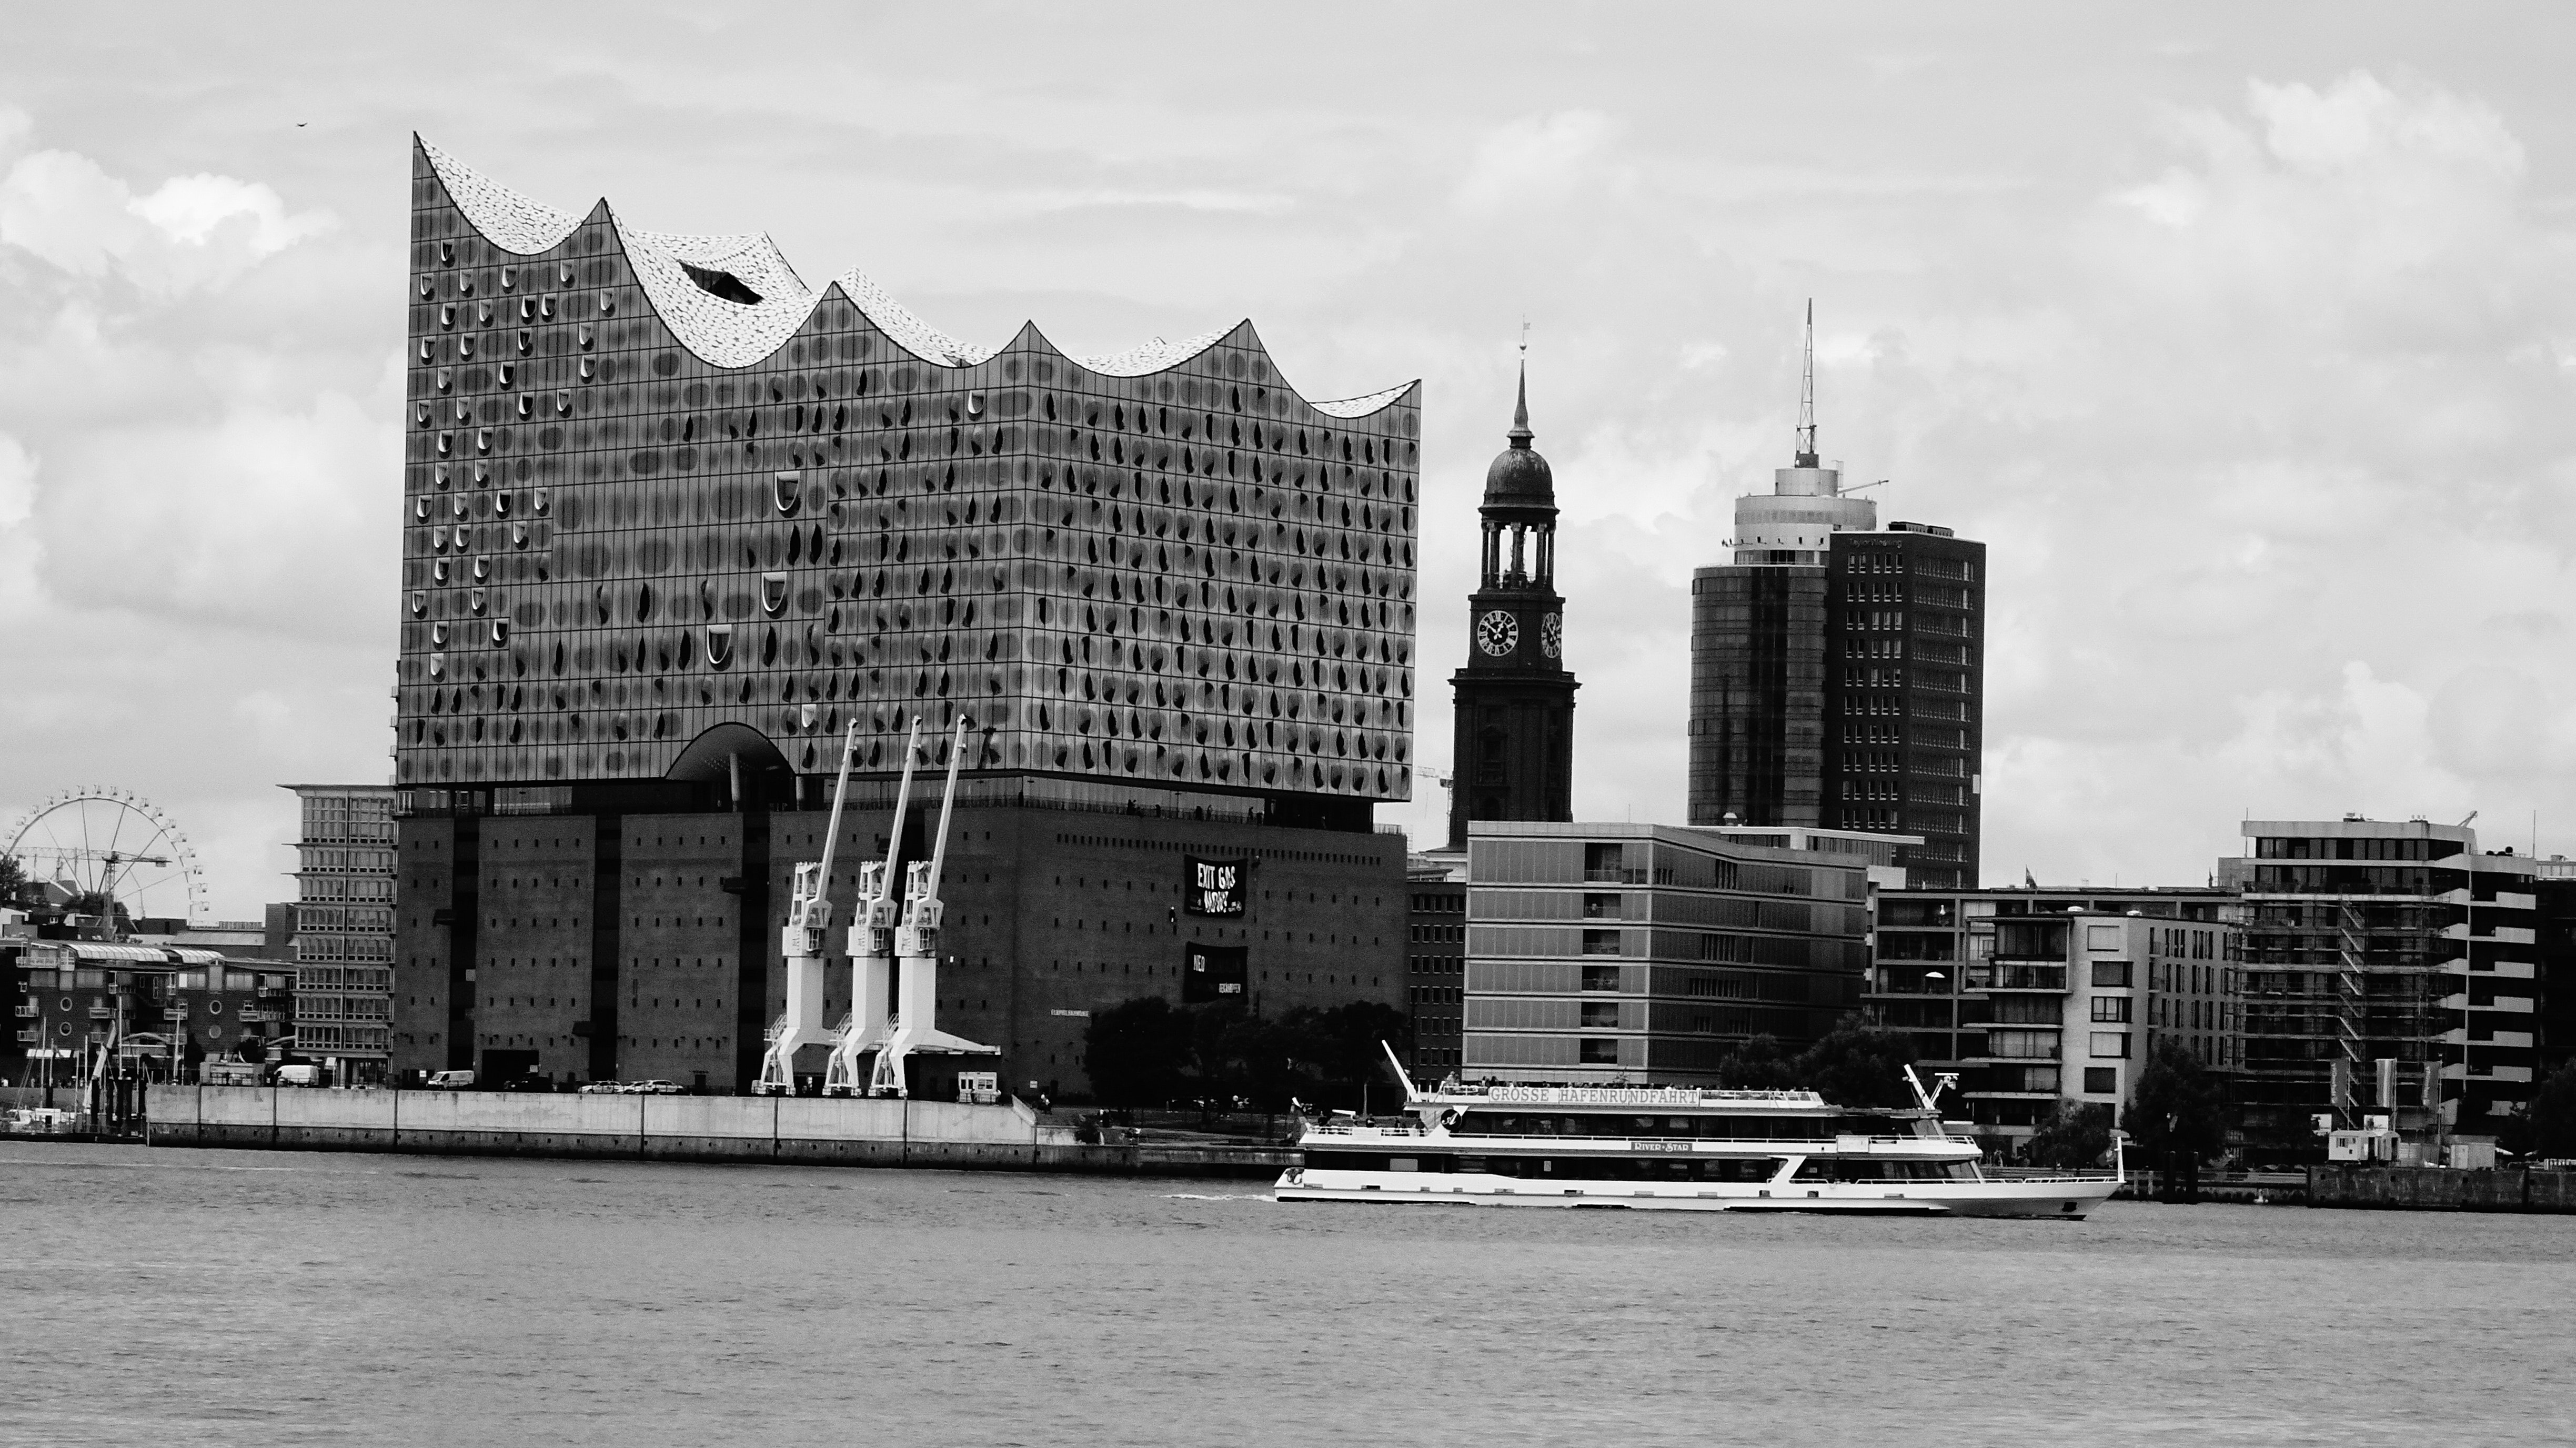
sky, building, cloud, water, boat, black and white, skyscraper, tower block, tower, watercraft, city, cityscape, landmark, metropolis, metropolitan area, monochrome, monochrome photography, window, facade, turret, street, spire, lake, vehicle, ship, condominium, skyline, channel, boats and boating equipment and supplies, reflection, water transportation, downtown, steeple, medieval architecture, castle, naval architecture, tourism, mixed use